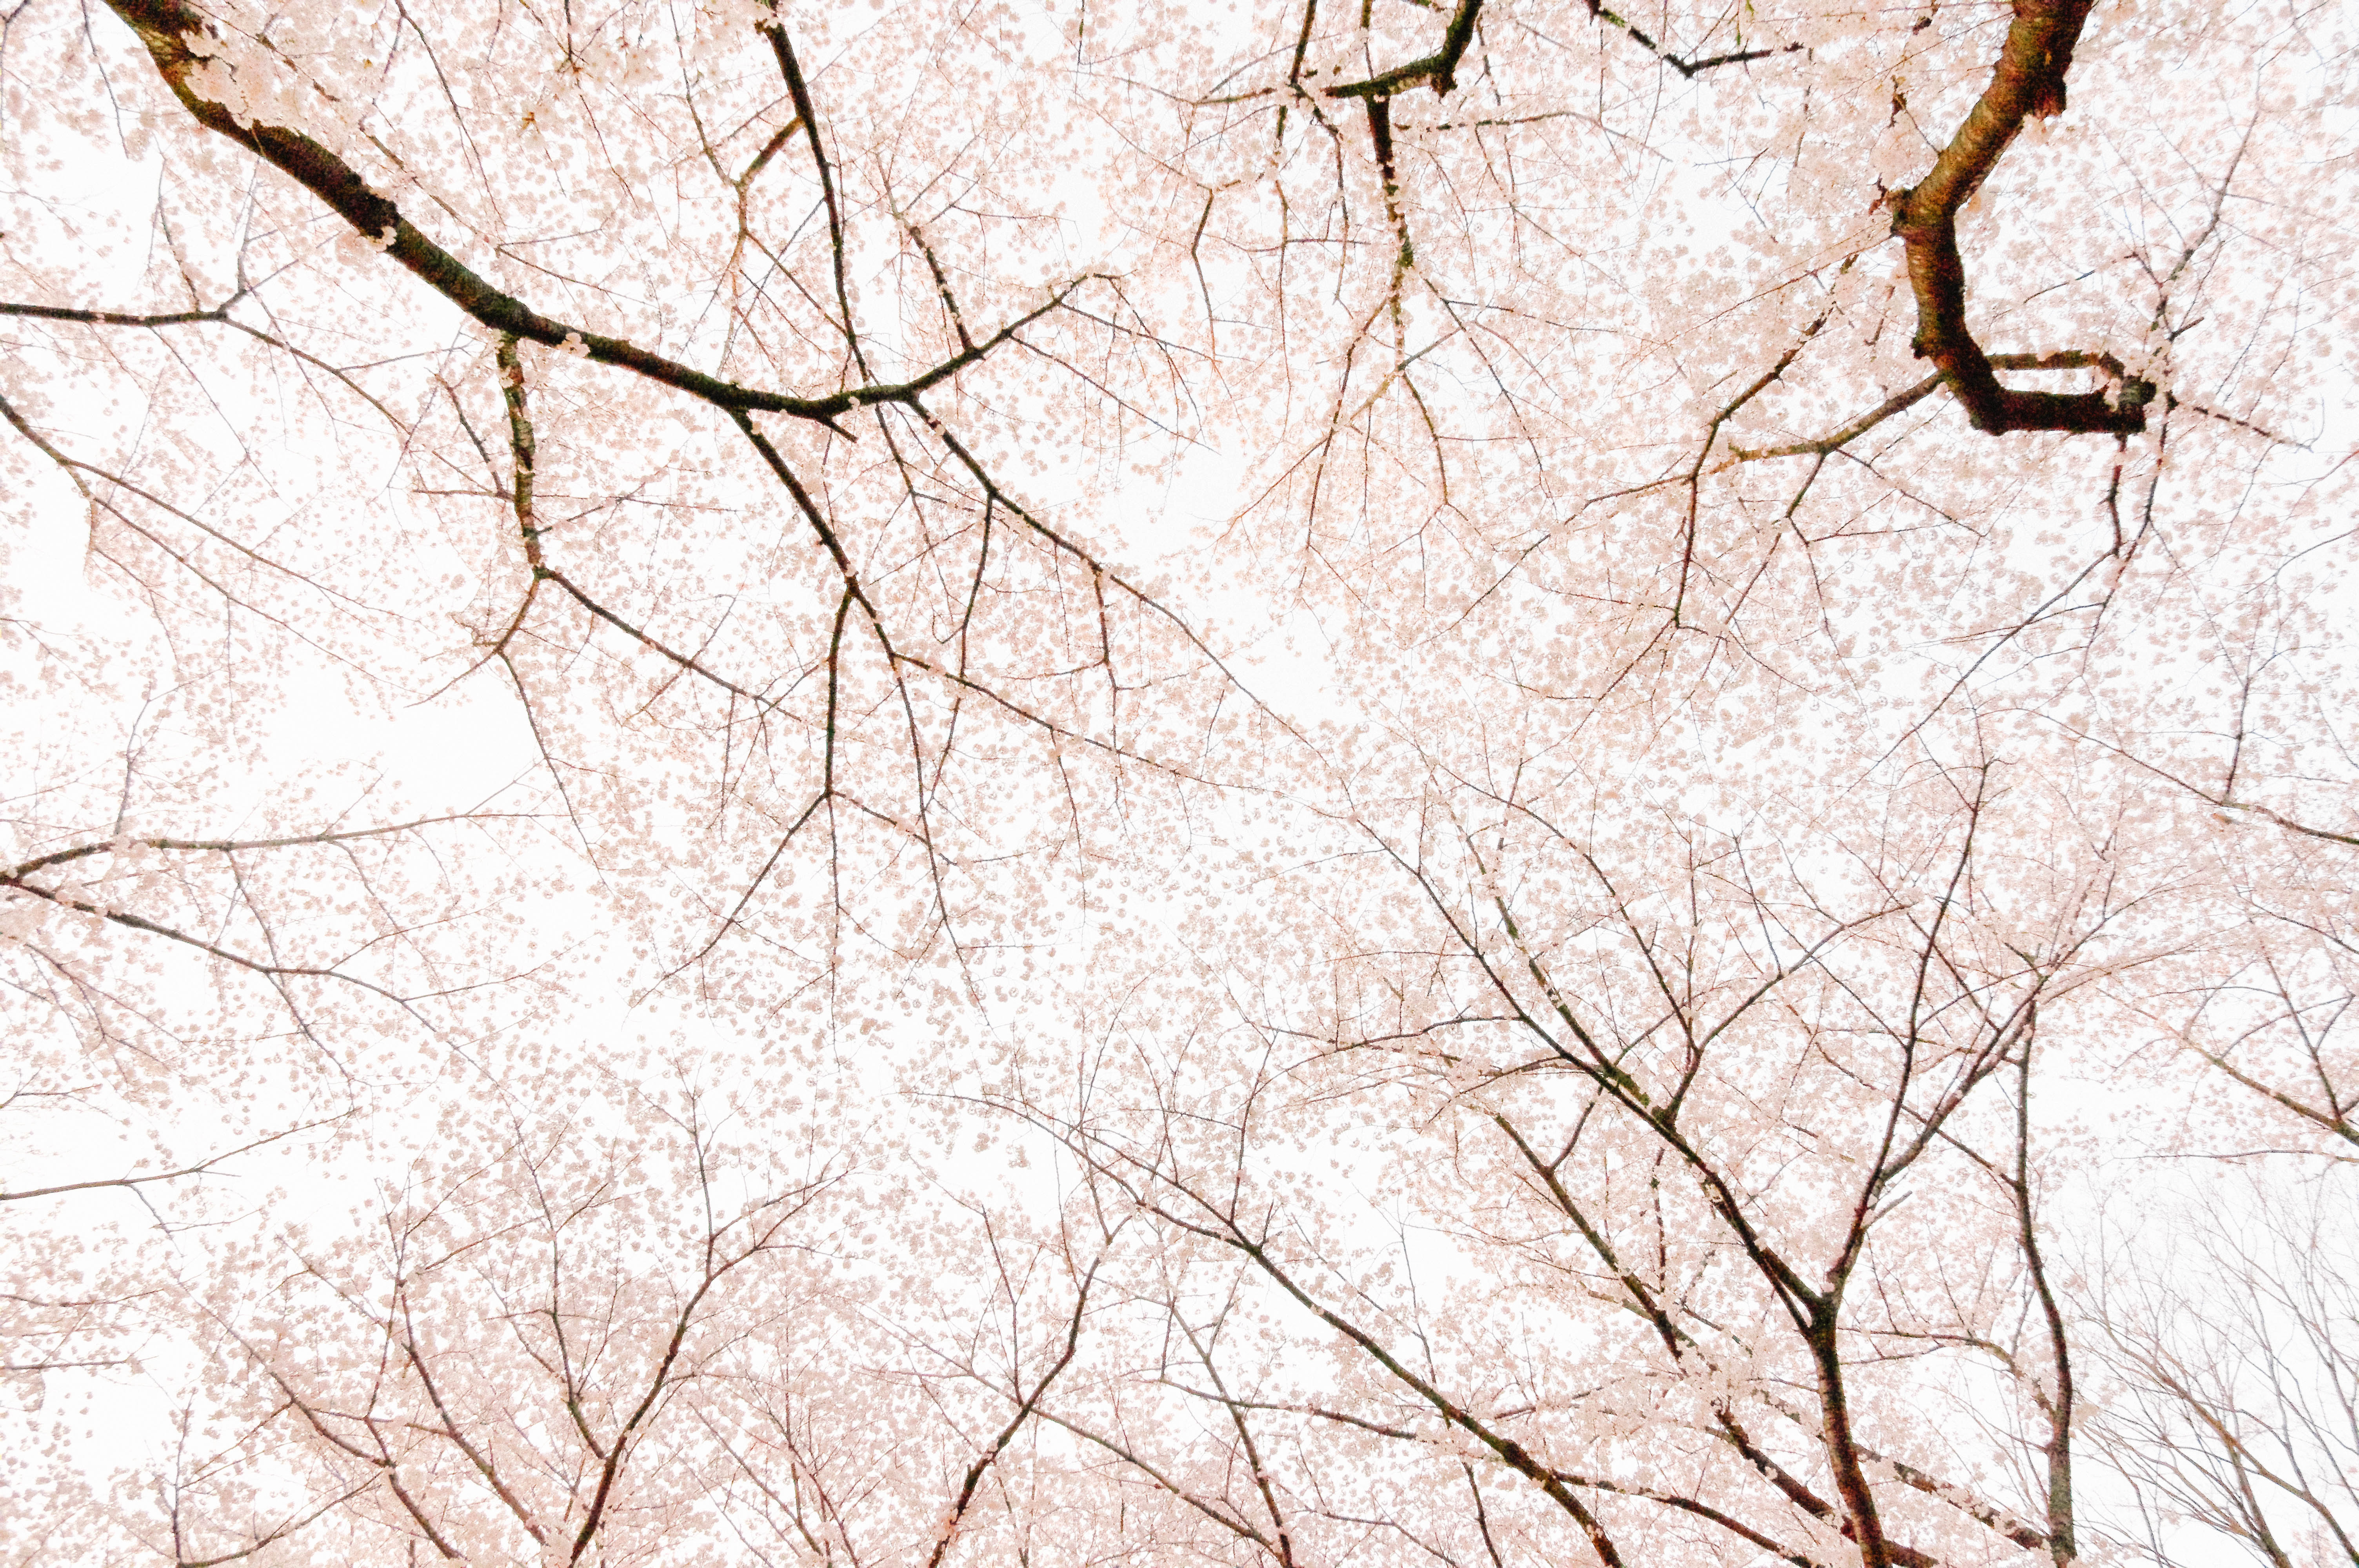
tree, branch, blossom, winter, plant, flower, cherry blossom, woody plant